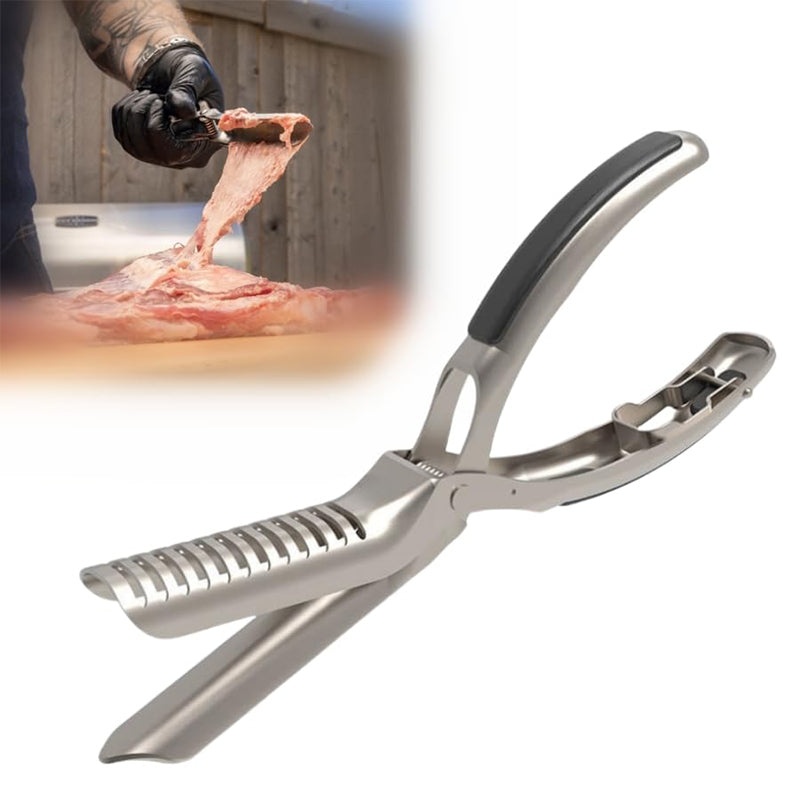
REVBENSSKINN I ROSTFRITT STÅL
FUNKTIONER ENKEL MEMBRANBORTTAGNING: Utformad för snabb och effektiv borttagning av revbens- och fiskhudsmembran, vilket bidrar till renare snitt och bättre smakupptagning vid grillning eller rökning. PROFESSIONELL KONSTRUKTION I ROSTFRITT STÅL: Tillverkad av slitstarkt rostfritt stål som motstår rost och korrosion, vilket ger långvarig prestanda i både inomhuskök och utomhusgrillmiljöer. HALCHFRI GREPPKONTROLL: Utrustad med texturerade, lättgreppade handtag som ger utmärkt kontroll och komfort, även vid arbete med feta eller våta ytor. SKRÄDDARSY OCH JUSTERA MED ENKELT: Konstruerad för att passa olika handstorlekar och greppstilar, vilket möjliggör flexibel användning i professionella kök, trädgårdsgrillar eller fiskrengöringsstationer. MÅNGSIDIGHET FÖR MULTI-ANVÄNDNING: Perfekt för revben, havskatt, lax med mera – detta verktyg stöder en rad olika kött- och skaldjursberedningar med precision och enkelhet. SPECIFIKATIONER Material: Rostfritt stål Användning: Lämplig för kök, grillning och matlagning Paketet innehåller: 1 x Rostfritt stål BBQ revbensspjäll OBS Färgen kanske inte visas exakt som i verkligheten på grund av variationer mellan datorskärmar. På grund av manuell mätning kan det finnas ett mindre fel, vänligen se till att du inte har något emot det innan du köper.
Brand: byteberst
Category: Home & Garden > Kitchen & Dining > Kitchen Tools & Utensils > Food Crackers > Nutcrackers